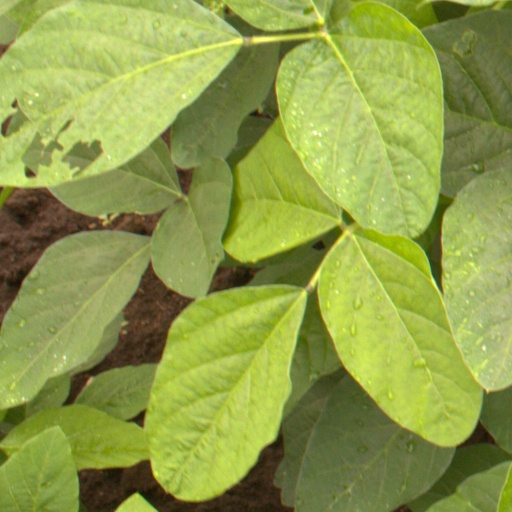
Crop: soybean